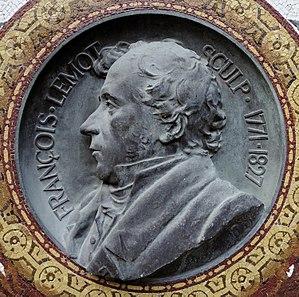
Médaillon de bronze à l'effigie de François Lemot, Pierre Aubert
François-Frédéric Lemot, dit François Lemot, né à Lyon le 4 novembre 1771 et mort à Paris le 6 mai 1827, est un sculpteur néo-classique français.
Le jardin du palais Saint-Pierre est un jardin municipal lyonnais situé dans l'enceinte du musée des Beaux-Arts de Lyon. Il s'inscrit dans un rectangle délimité par les arcades de l'ancien cloître de l’abbaye bénédictine. De style régulier, il se compose de parterres de pelouse en demi-lunes ou rectangulaires, ponctués de végétation et de différentes sculptures. Il est situé en plein centre-ville sur la presqu'île. Comme le musée des Beaux-Arts, le jardin est ouvert tous les jours, sauf les mardis et jours fériés, de 10 h à 18 h, le vendredi de 10 h 30 à 18 h.